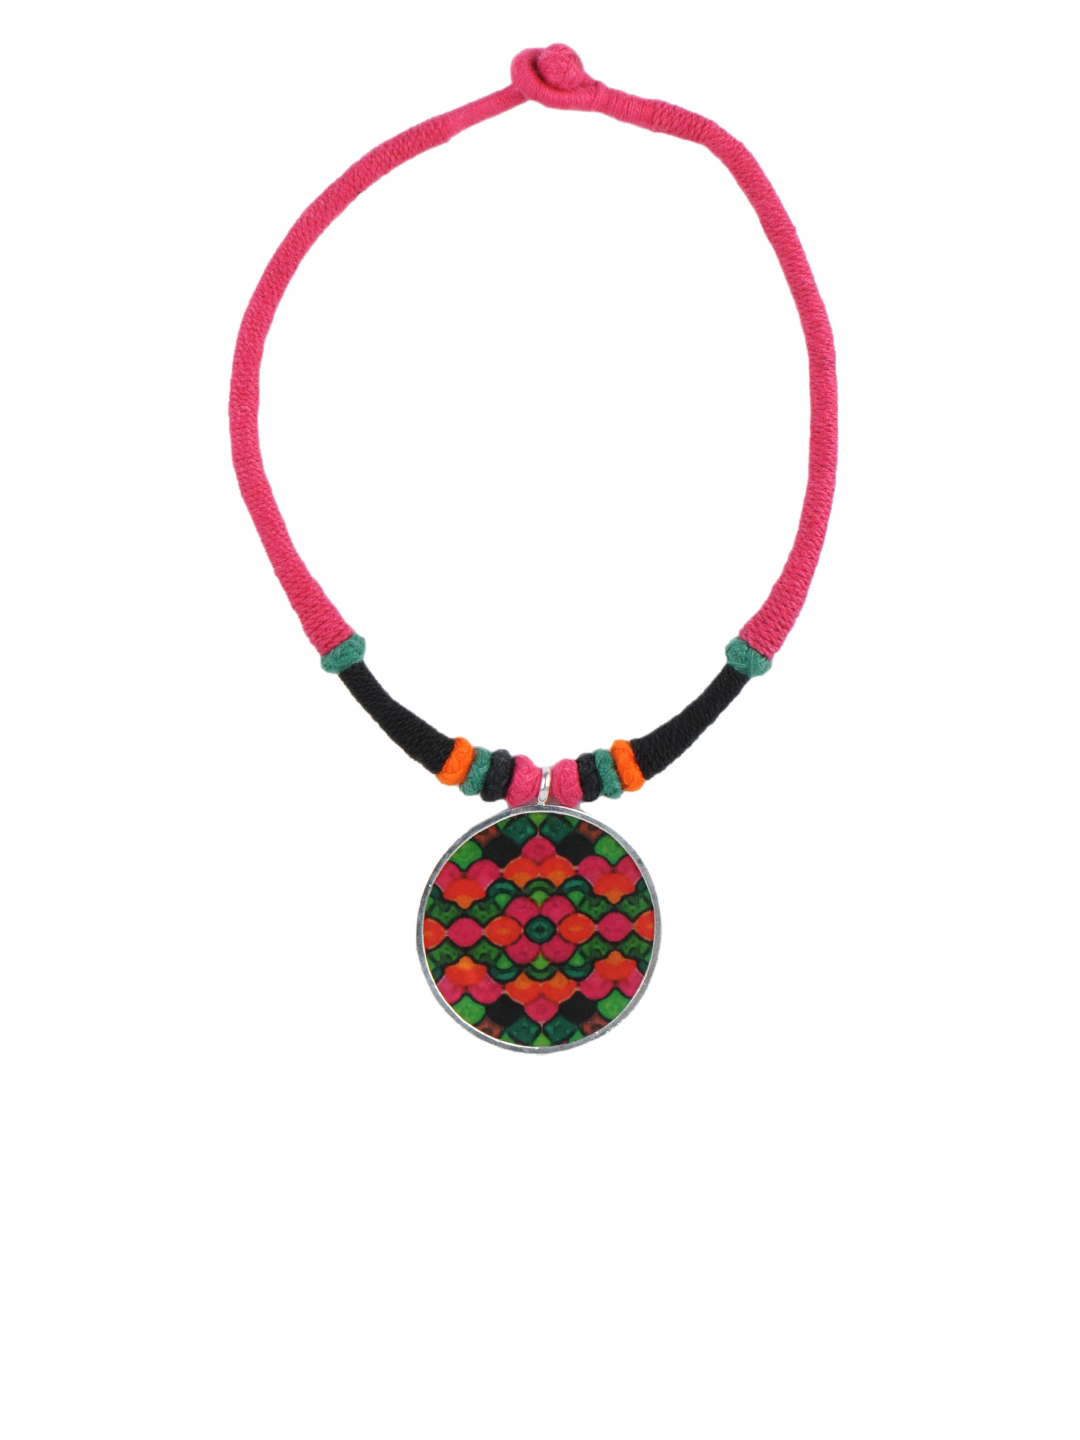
Fabindia Pink Necklace
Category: Accessories / Jewellery / Necklace and Chains
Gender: Women
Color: Pink
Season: Winter 2016
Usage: Casual